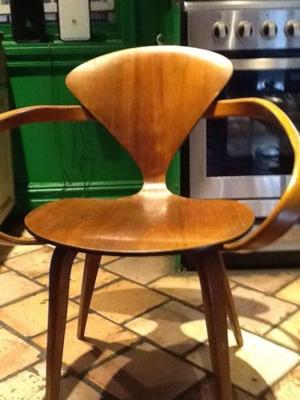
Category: chair